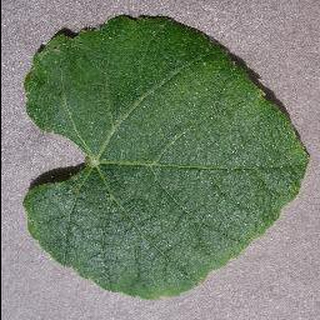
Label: healthy_grape